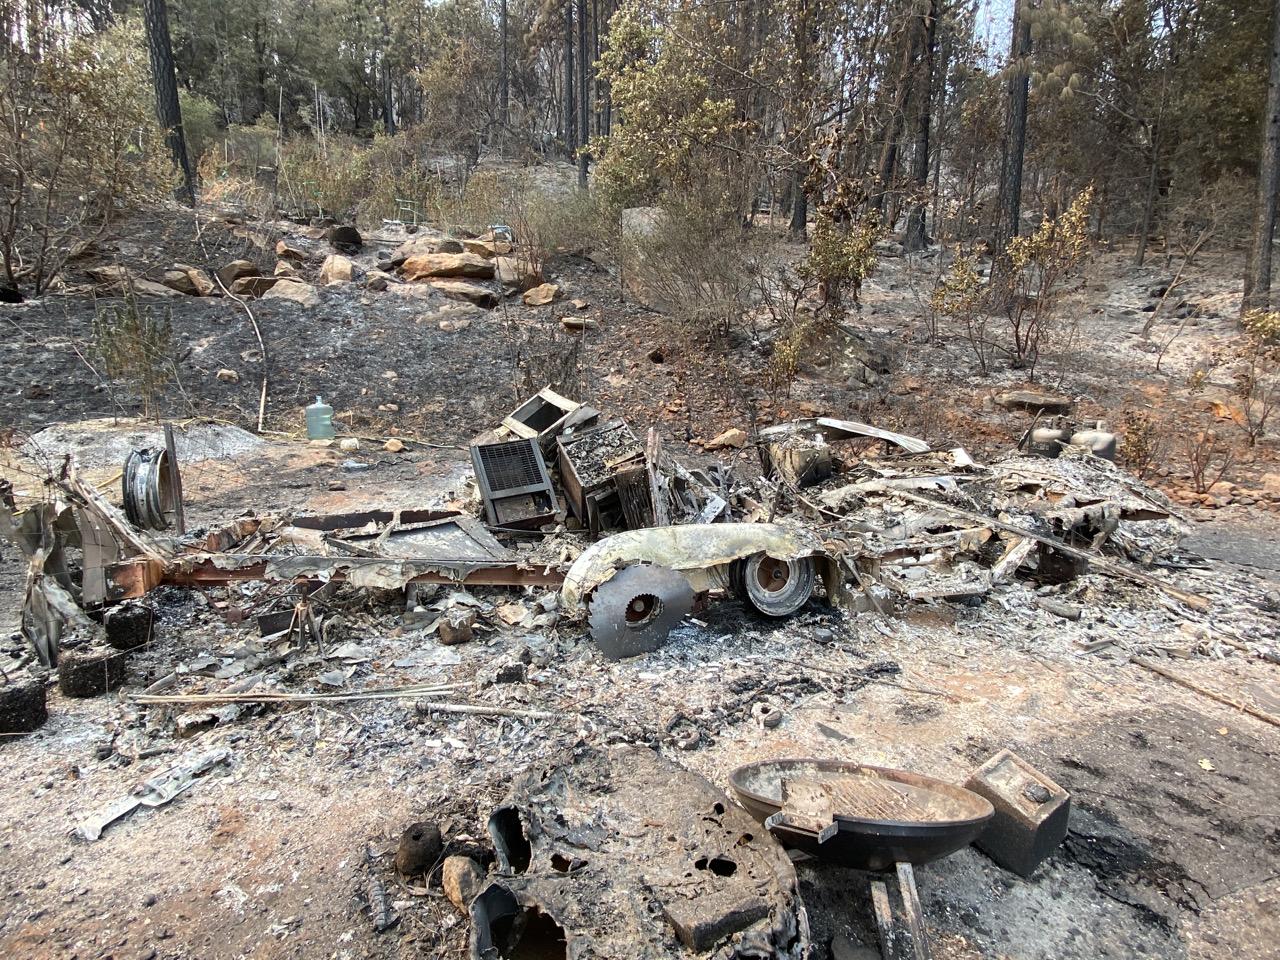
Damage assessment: destroyed